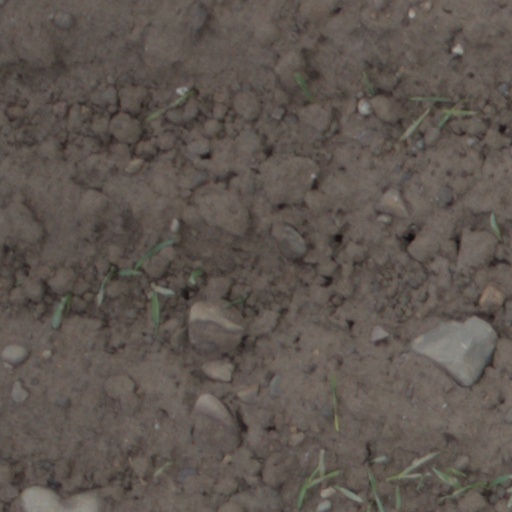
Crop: wheat